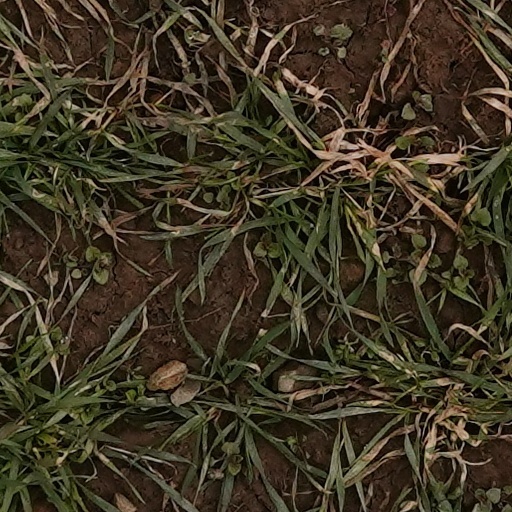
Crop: wheat